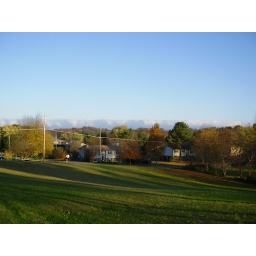
These is pretty and if you can see the Mountains in the photo the cloud are on top of the mountains